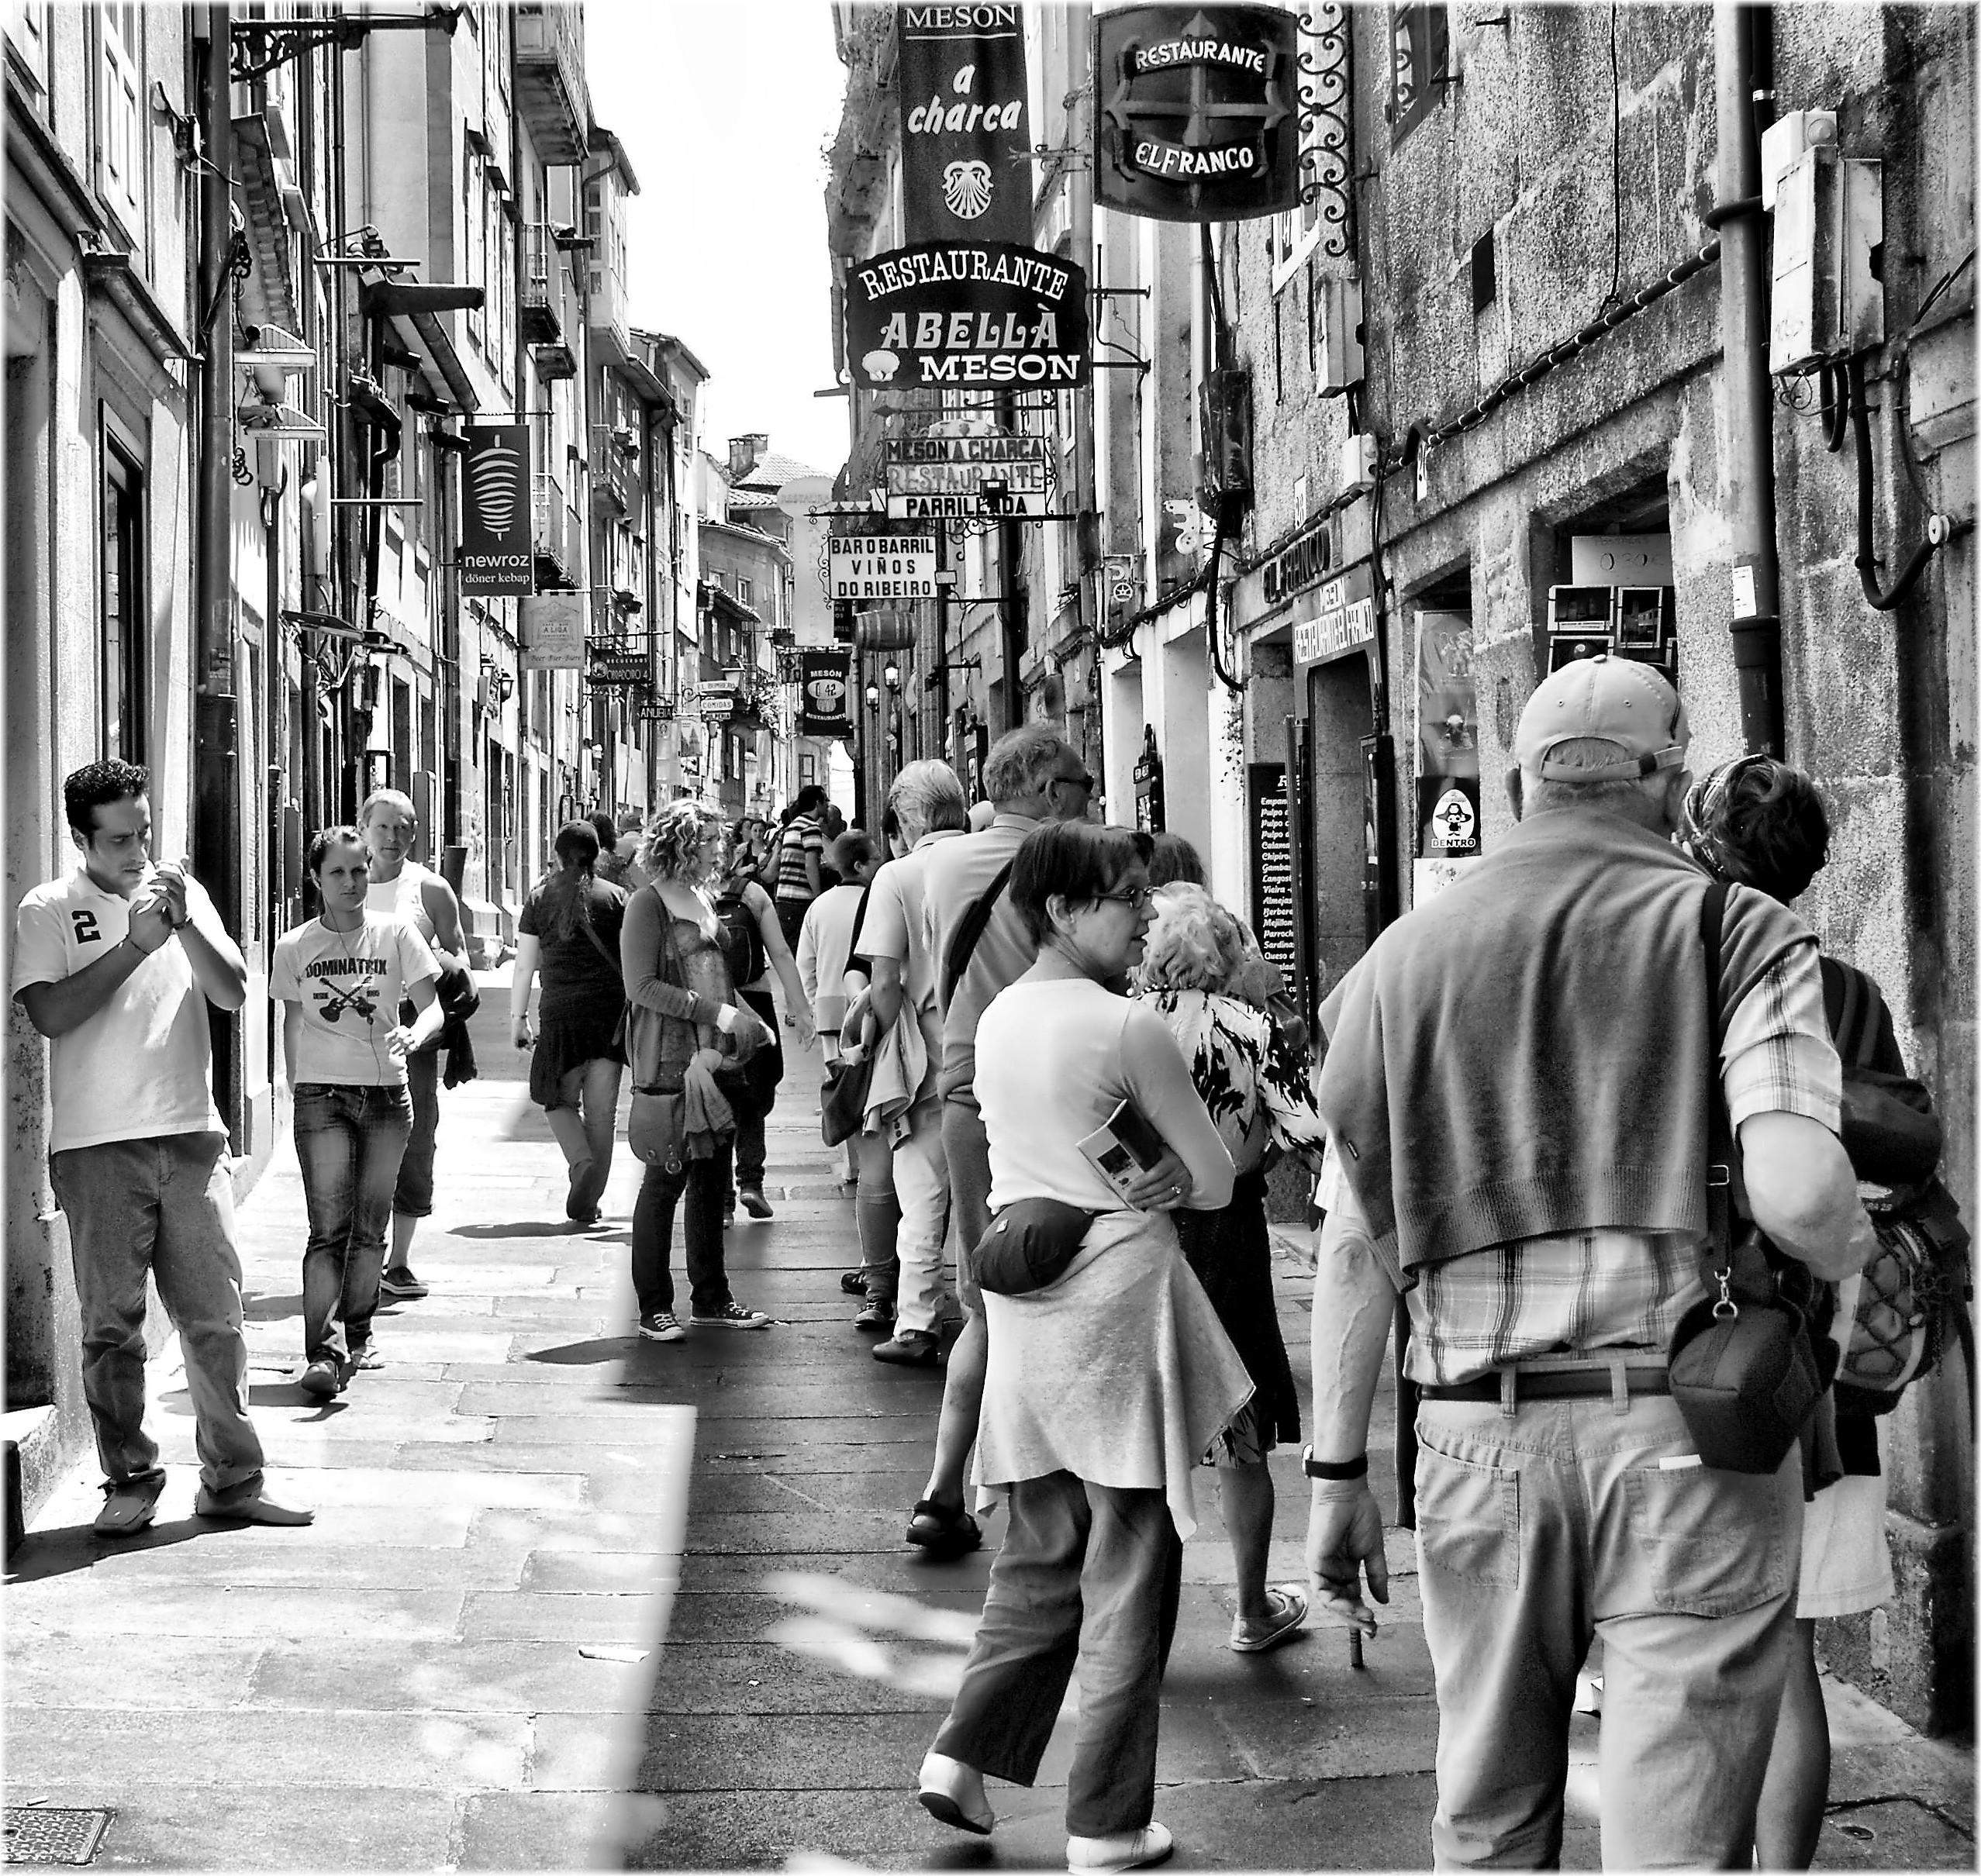
pedestrian, black and white, people, road, street, city, urban, crowd, europe, monochrome, bw, spain, espagne, infrastructure, photograph, snapshot, calle, europa, gente, galicia, rua, ciudad, blancoynegro, mygearandme, calles, santiagodecompostela, cidade, bn, espana, urbana, santiago, blackwhitephotos, thegalaxy, personas, galiza, xente, cidadevella, corunna, galice, urbe, caminosantiago, brancoenegro, gentes, compostela, xacobeo, ruas, xentes, lacoruna, ciudades, urbanas, acoru a, coru a, provinciacoru a, urban area, monochrome photography, nonbuilding structure